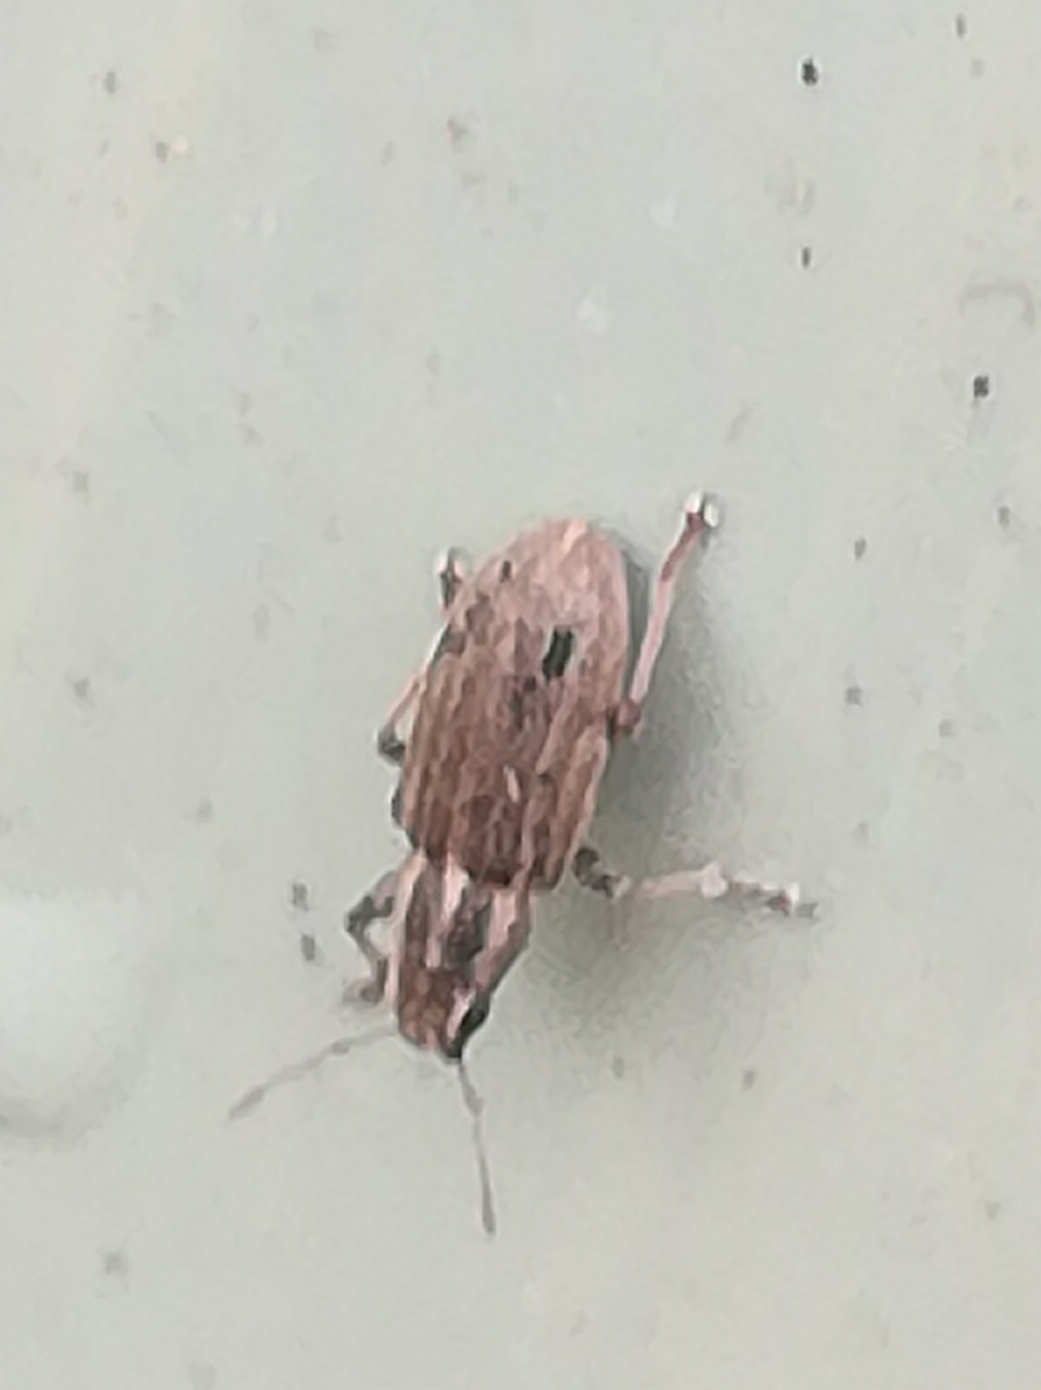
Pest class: pea_leaf_weevil